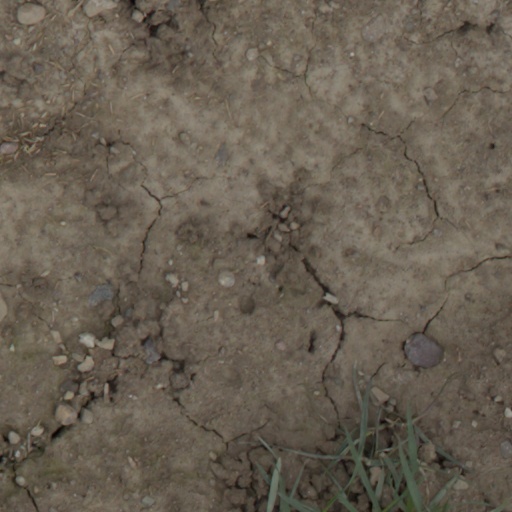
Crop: wheat